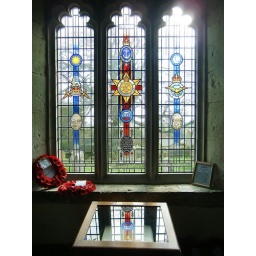
A beatuiful window on the Isle of Wight in the little church at Arreton.